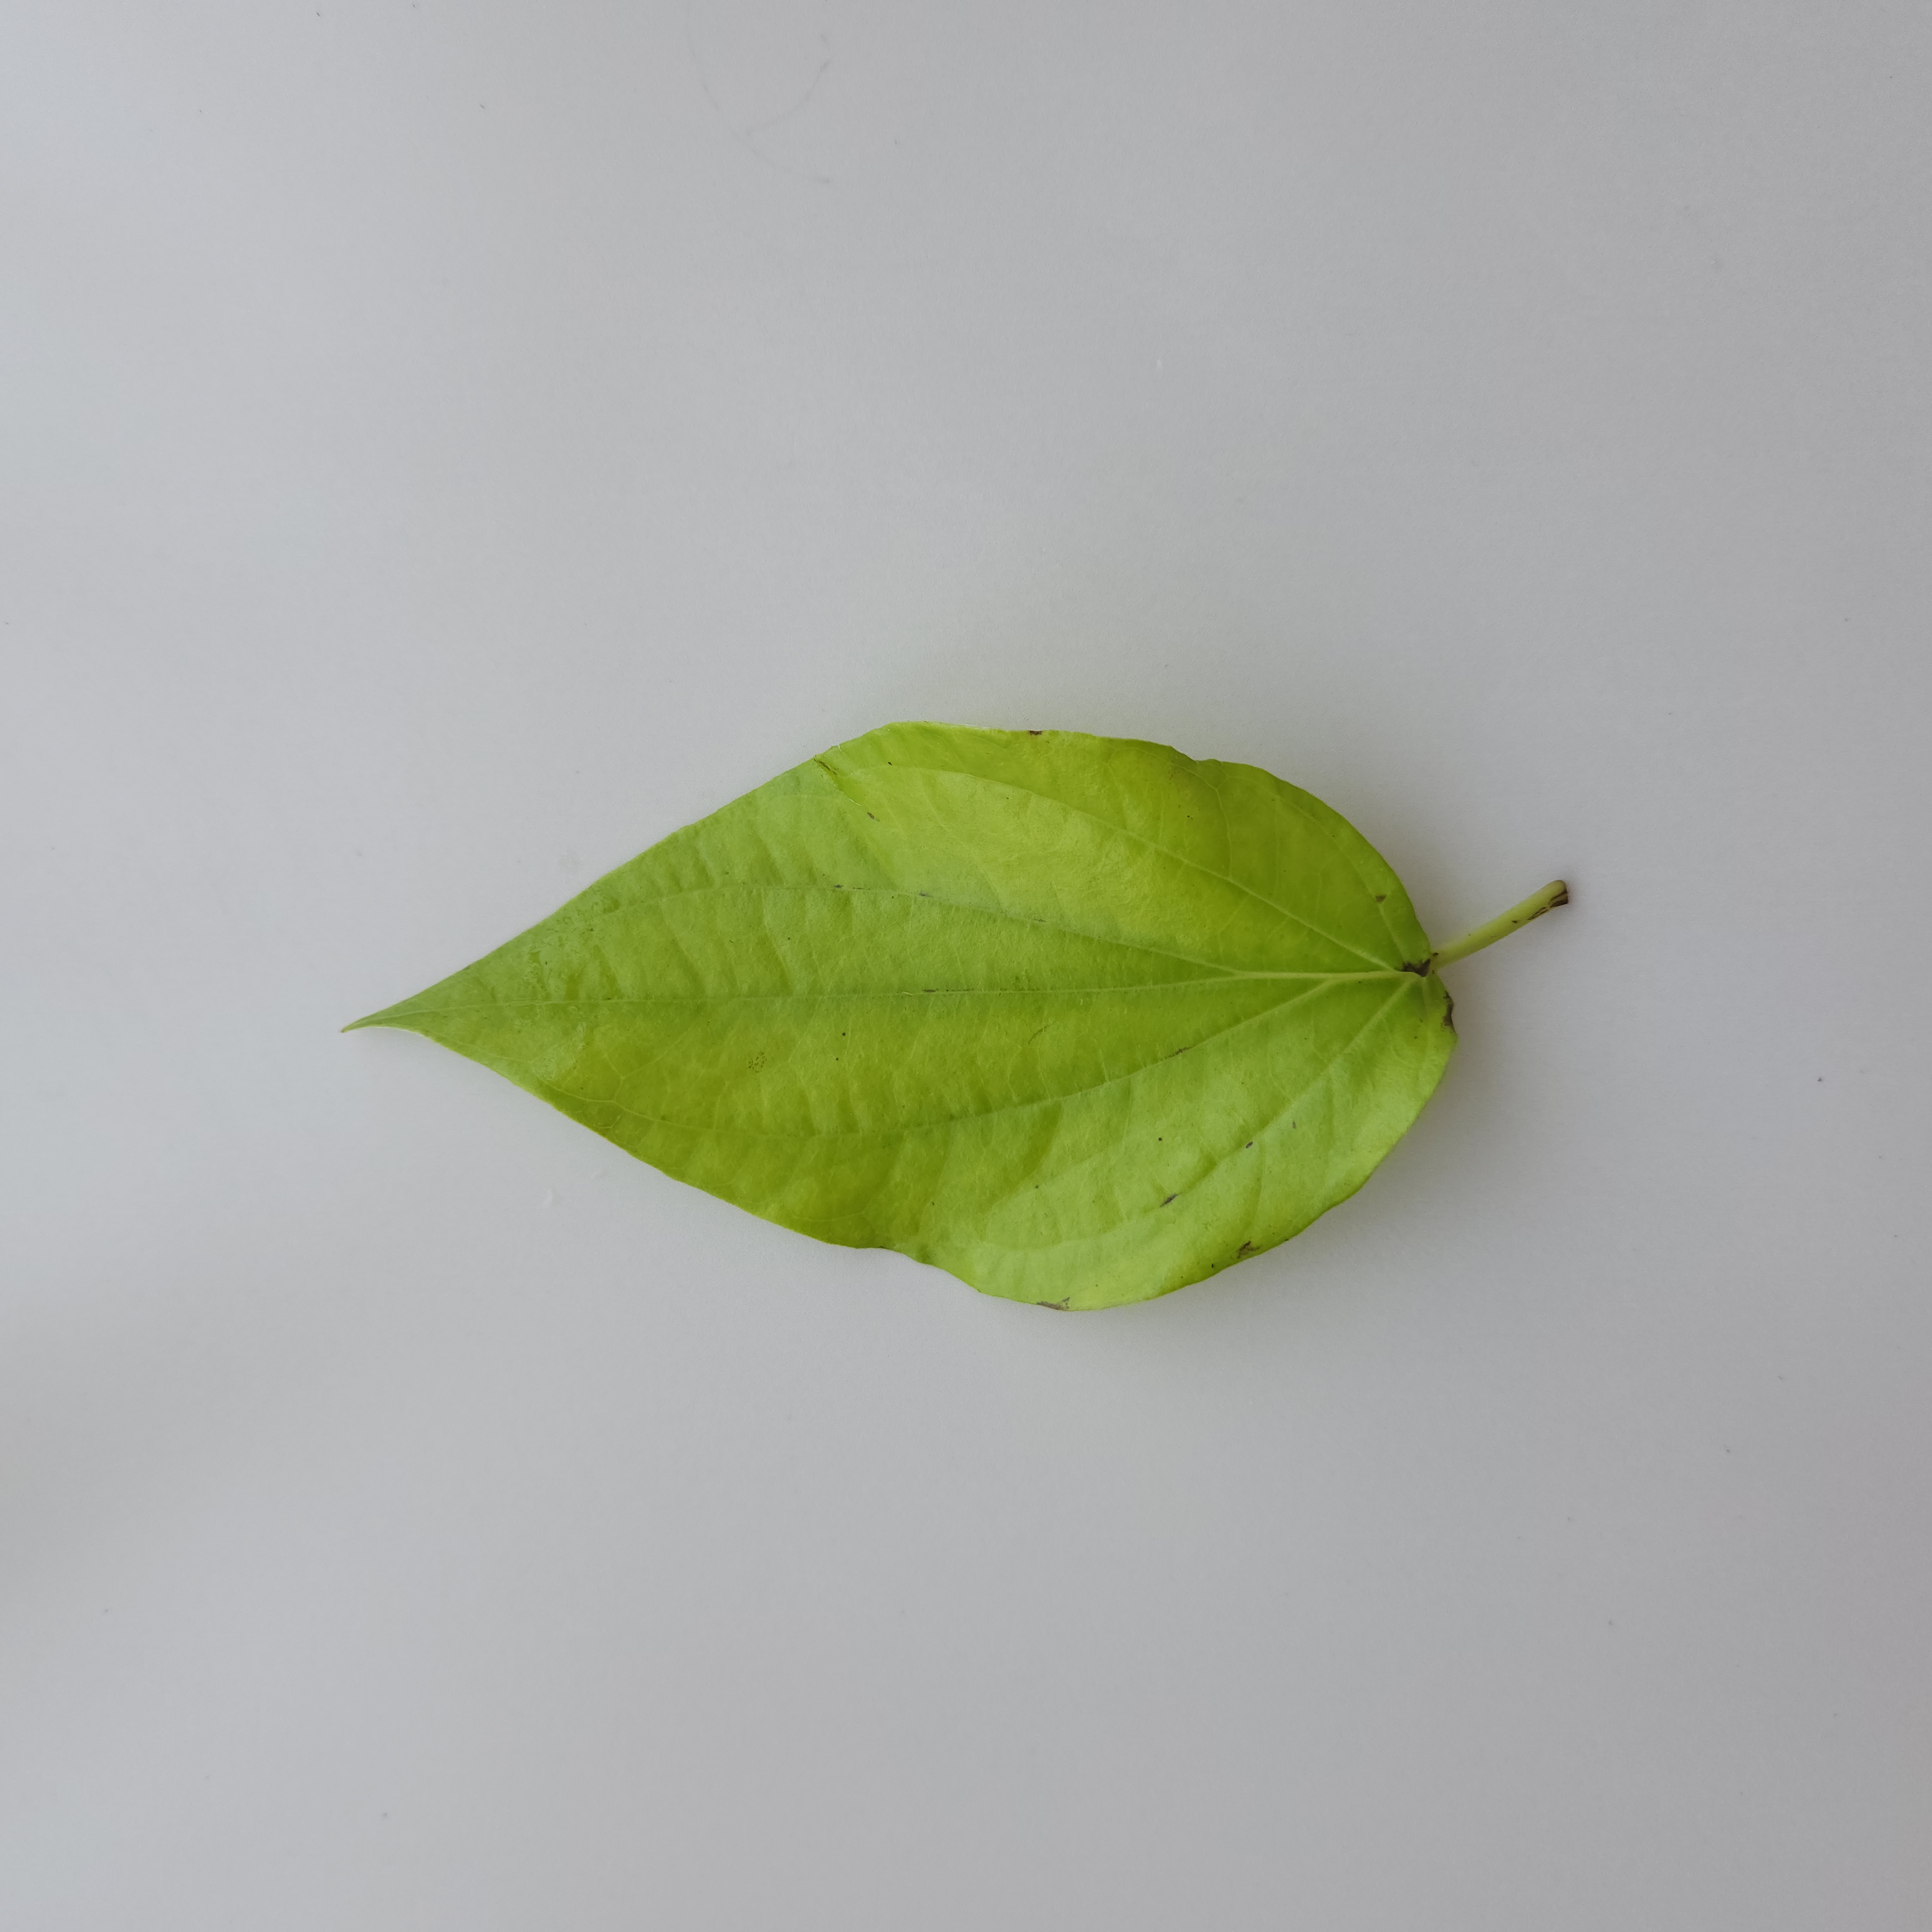
Label: Healthy